Marjorie Wilkins Campbell

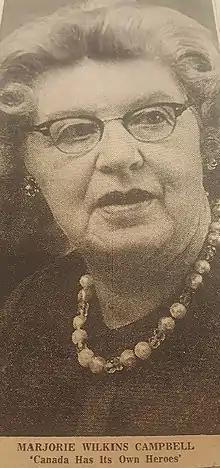
"Toronto Author Takes To Canoe To Research Simon Fraser Book", Winnipeg Free Press. Sept. 30, 1966. by Cynthia Gunn.

Marjorie Elliott Wilkins Campbell (1901 – November 23, 1986) was a Canadian writer of history and historical fiction. She won two Governor General's Literary Awards for the best works of the year, one of the two 1950 non-fiction awards for "The Saskatchewan" and the Governor General's Award for Juvenile Fiction in 1954 for "The Nor'Westers".